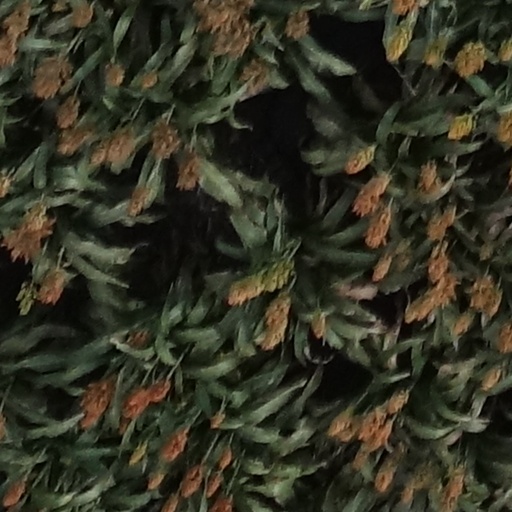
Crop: sorghum